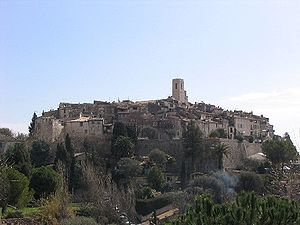
Saint-Paul de Vence
Saint-Paul de Vence
Saint-Paul de Vence er en mindre by i departementet Alpes-Maritimes i det sydøstlige Frankrig. Som en af de typiske – og ældste – middelalderbyer ved Rivieraen er den et velbesøgt turistmål og samtidig kendt for dens museer og gallerier for moderne og eksperimenterende kunst. Bedst kendt er nok Fondation Maeght, som ligger nær Saint-Paul de Vences gamle bydel.